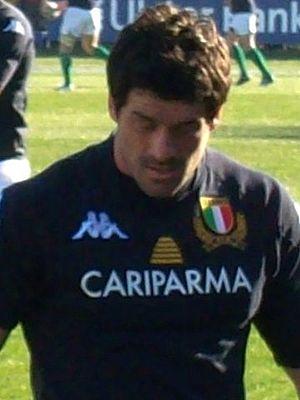
Le joueur de rugby à XV italien Andrea Masi lors du match du Tournoi 2011 contre à l'Irlande à Rome Italiano: Il rugbista a 15 italiano Andrea Masi si riscalda durante il match del Sei Nazioni contro l'Irlanda a Roma
Le Tournoi des Six Nations 2011, ou Tournoi RBS des Six Nations pour des raisons de sponsoring, se déroule du 4 février au 19 mars 2011. Comme chaque année, cinq journées sont disputées en février et mars. La compétition s'étend sur sept semaines, avec des pauses avant et après la troisième journée. Chacune des six nations participantes affronte toutes les autres. Les trois équipes qui ont en 2011 l'avantage de jouer un match de plus à domicile que les autres sont l'Italie, l'Angleterre et l'Écosse. Pour la première fois de l'histoire du Tournoi, le premier match se joue un vendredi soir. Toutes les équipes participantes se retrouvent avec les mêmes entraîneurs que lors de l'édition précédente.
Andrea Masi, né le 30 mars 1981 à L'Aquila, est un ancien joueur de rugby à XV italien. Il compte 95 sélections avec l'équipe d'Italie, évoluant principalement au poste de centre. Il est actuellement le coach de l'académie des Wasps.